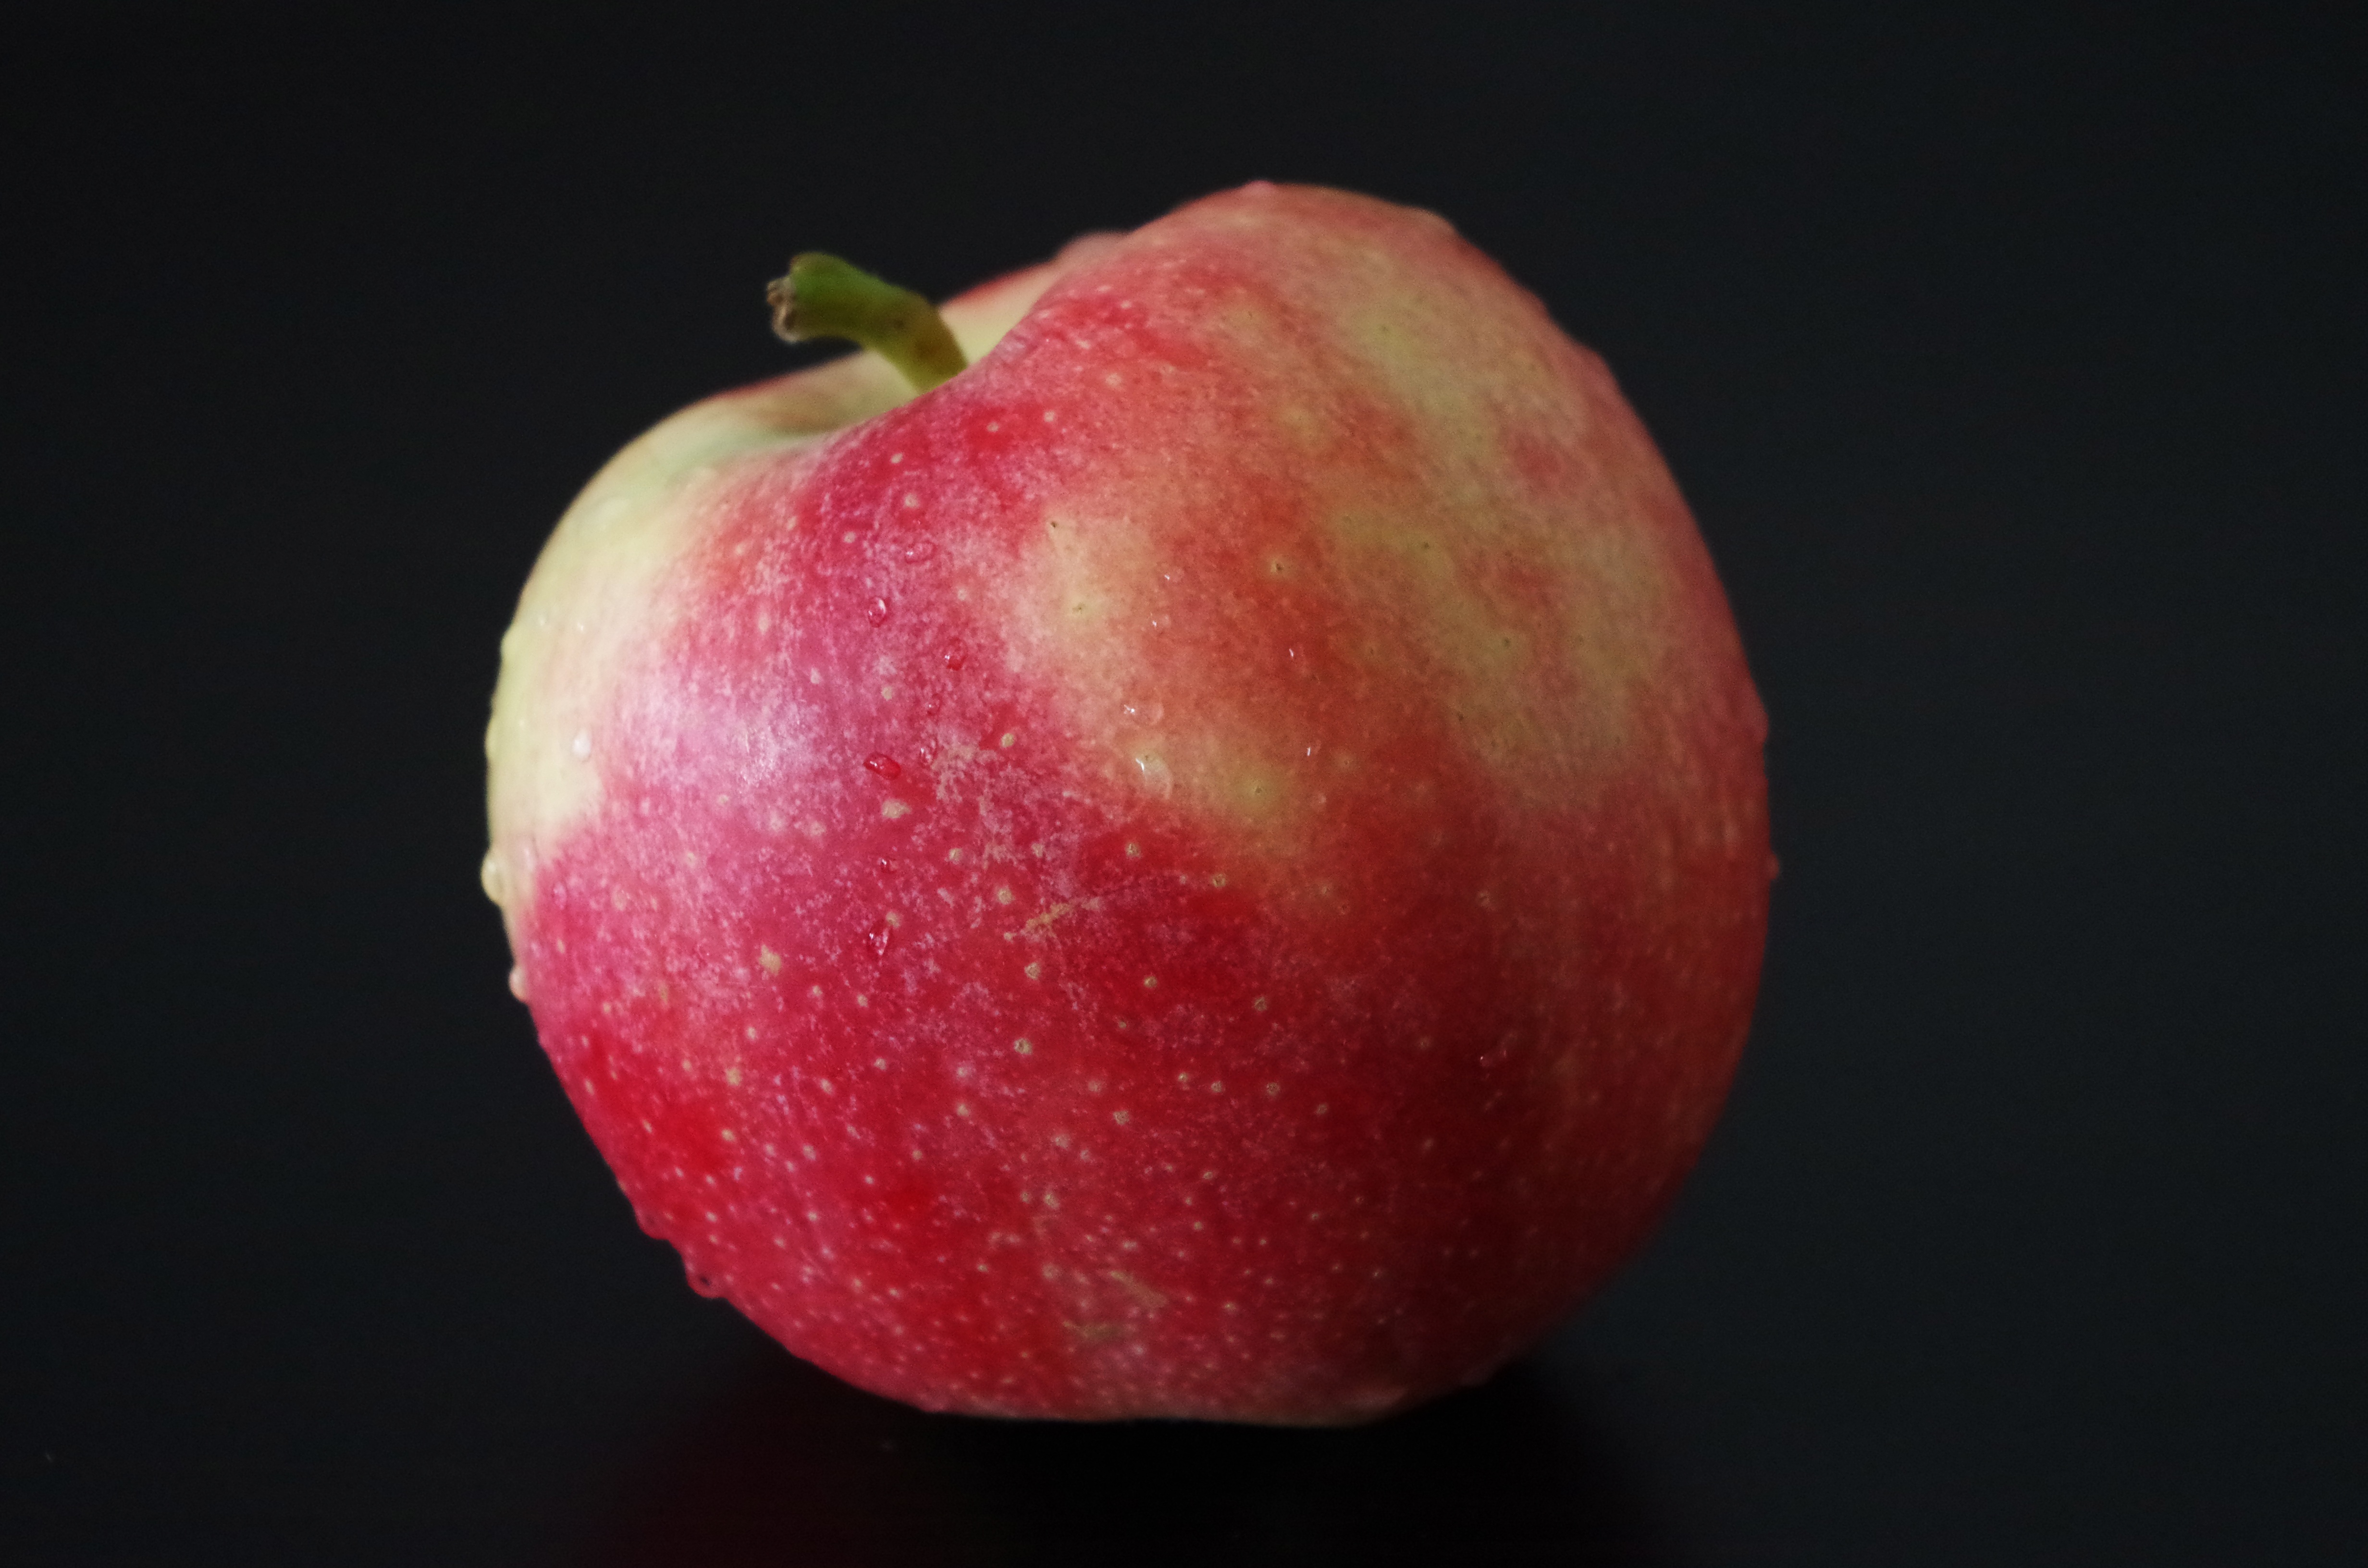
apple, plant, fruit, flower, food, red, produce, health, vitamin, macro photography, flowering plant, rose family, nectarine, still life photography, land plant, rose order